Peter Jones (missionary)

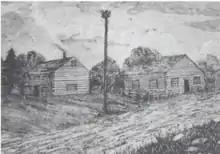
The Jones's first home, at the Credit Mission, as sketched by Eliza Field Jones

Jones's translation of the Gospel of Matthew was published in 1832, and around the same time he served as an editor for his brother John's translation of the Gospel of John. Jones was ordained a minister on October 6, 1833, by Reverend George Marsden in York, Upper Canada. He was the first Ojibwa to be ordained as a Methodist preacher. The same year, the Canadian Methodists had unified their church with the British Wesleyans. The combined church was now run by the British, and Jones was passed over for positions within the church in favour of less qualified individuals, and his influence lessened. When the position of head of the Canadian Indian missionaries came open, it was filled by a British Wesleyan with no experience with Indians, Reverend Joseph Stinson. William Case was given the second in command position, with special attention towards translating scriptures into Ojibwe. Case spoke no Ojibwe. Case, whom Jones had seen as a mentor, made his headquarters at the Credit Mission. Jones began to chaff in the church, as he was being given little responsibilities and the church showed no confidence in his abilities. Case told Methodist minister James Evans to begin translating hymns and books of the Bible into Ojibwe, including those Jones had already translated. After the death of Augustus Jones in November 1836, Peter invited his stepmother and two youngest brothers to live at the Credit mission.